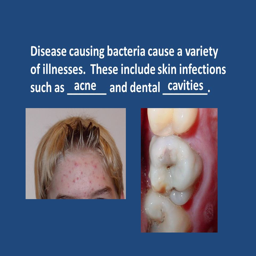
disease causing bacteria cause a variety of illnesses .